China Railways HXD3C

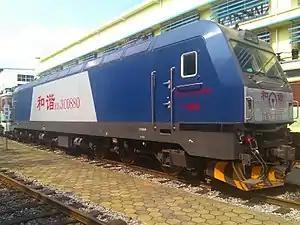
HXD3C-0880 at Liuzhou Locomotive Depot. The Locomotive was damaged in an accident which happened in Hengyang-Liuzhou Railway in 2014.

The HXD3C is an electric locomotive built in Mainland China by CNR Dalian Locomotives. It is also the first 6-axle dual-service AC electric locomotive in China. It has functions of DC600V train power supply (except HXD3CA) and dual pipe air supply.